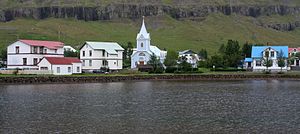
Seyðisfjörður / Billedgalleri
Seyðisfjörður er en by med ca. 800 indbyggere beliggende på det østlige Island. Den 17 km lange Seyðisfjörður bugter sig fra det yderste næs til byen Seyðisfjörður.